Ridley (Metroid)

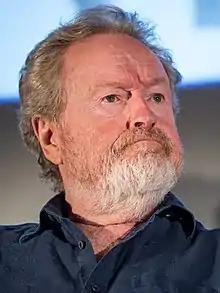
The 1979 film "Alien" acted as a major inspiration to the "Metroid" series, and Ridley was named after the film's director, Ridley Scott (pictured)

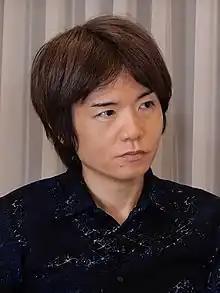
Masahiro Sakurai (pictured), the director of the "Super Smash Bros." series, was initially conflicted on including Ridley in the series.

Ridley is believed to be named after Ridley Scott, director of the 1979 film "Alien", which has been described by character designer Yoshio Sakamoto as a "huge influence" on the world of the "Metroid" series.